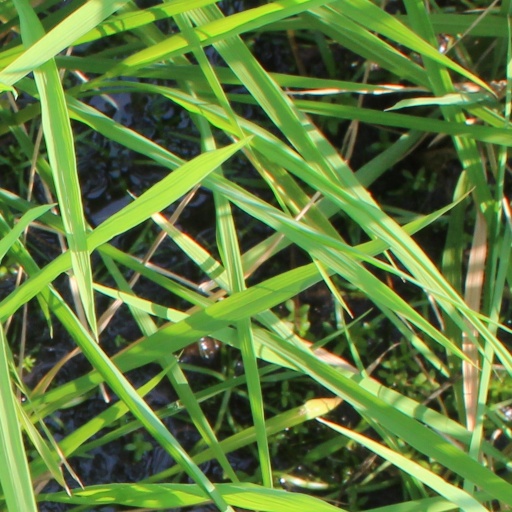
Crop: rice